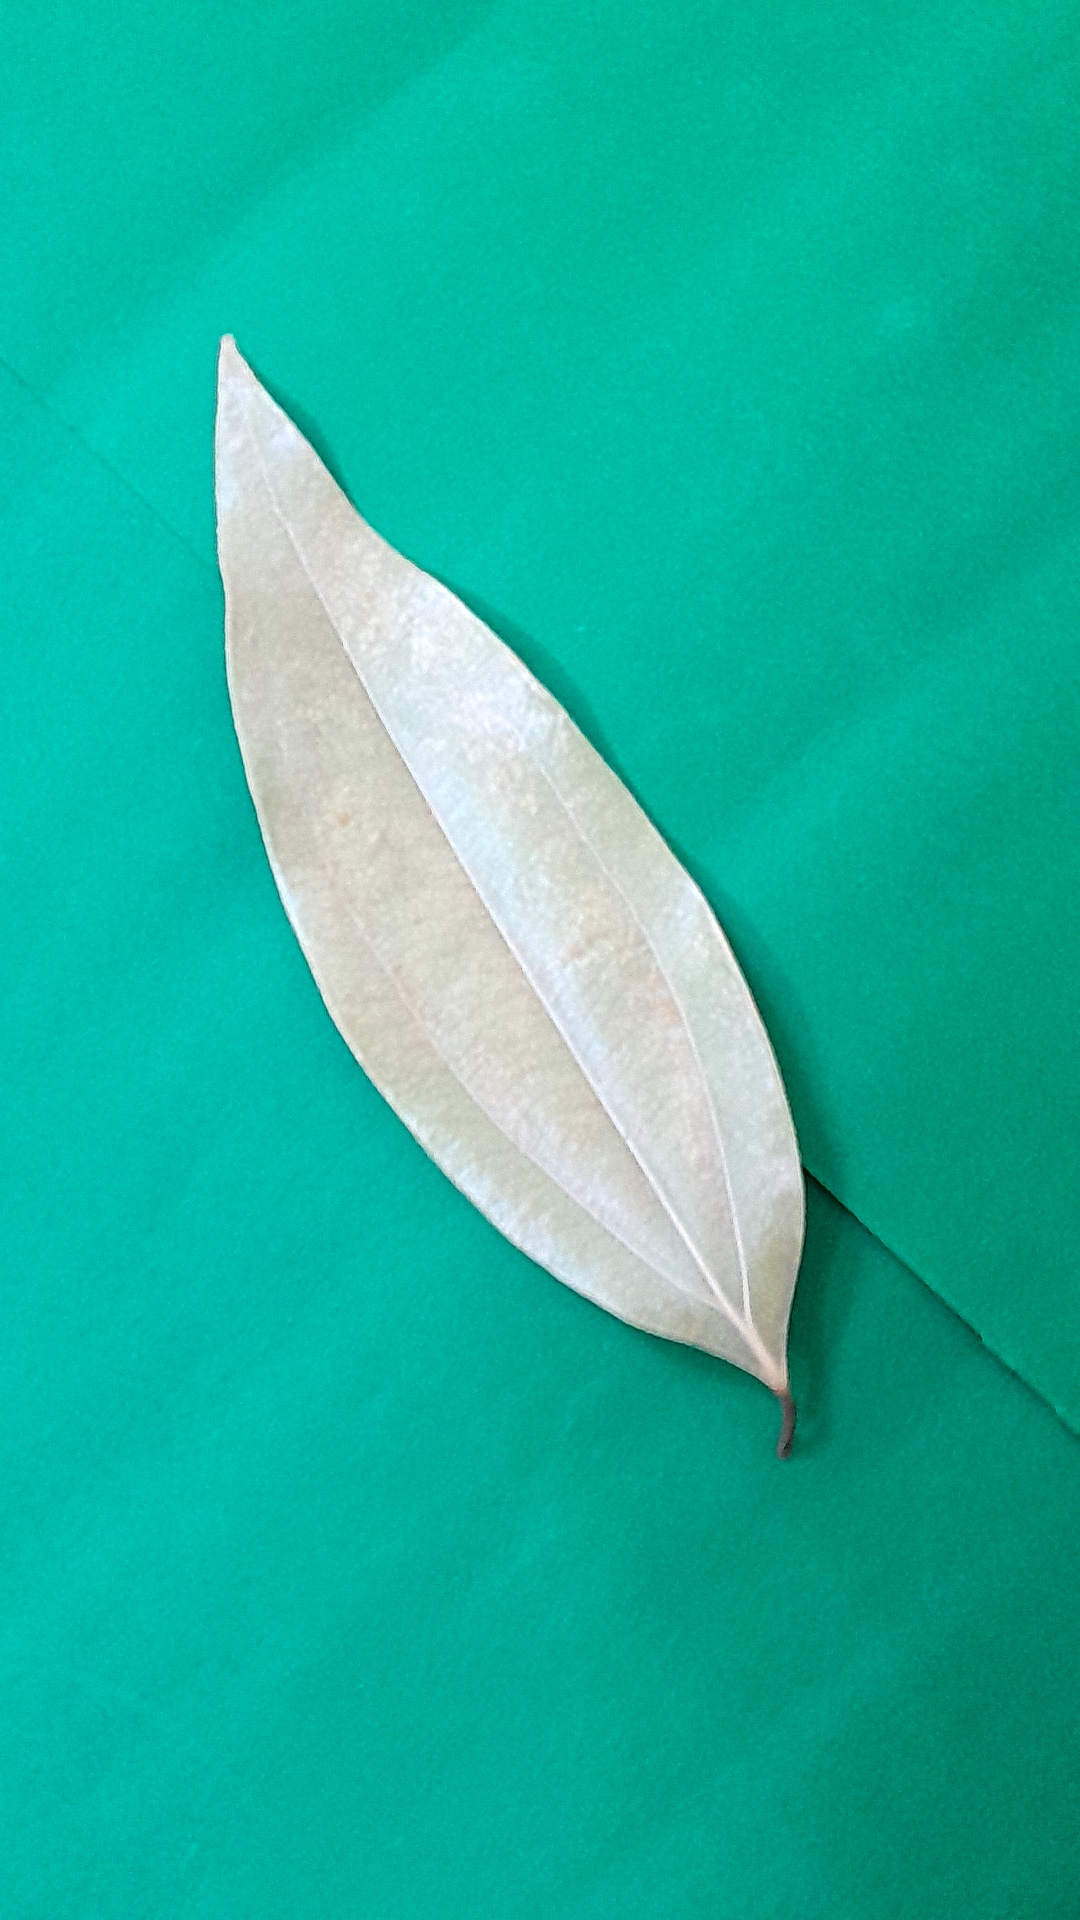
Label: Dry Leaf